Archer Avenue

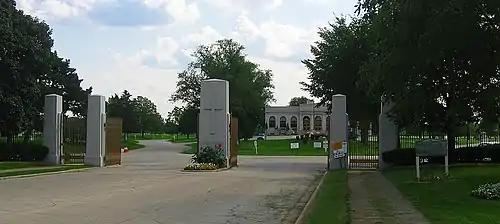
The main gate of Resurrection Cemetery on Archer Avenue, reputedly the home of Resurrection Mary

Much of the Orange Line parallels Archer Avenue with , , , and stations being located at the said road. Metra's Heritage Corridor also parallels Archer Avenue. Cermak–Chinatown station on the Red Line provides a direct connection to and from Archer Avenue.